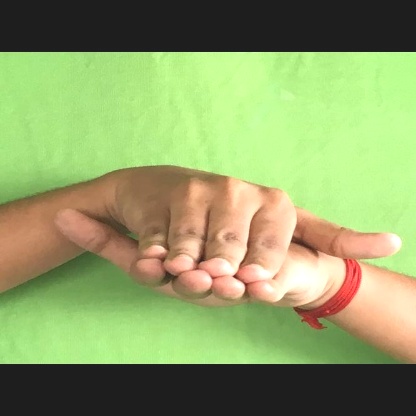
Mudra: Matsya